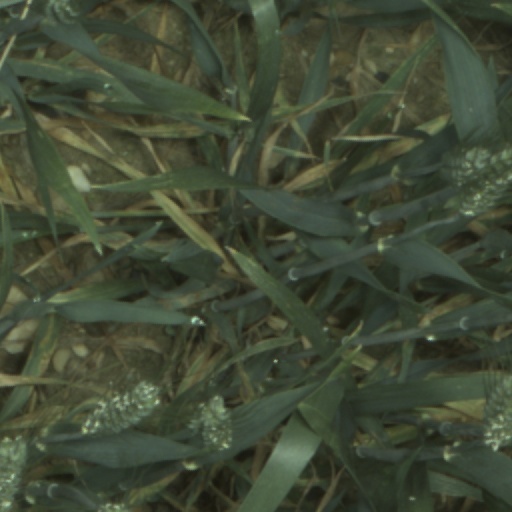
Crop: wheat